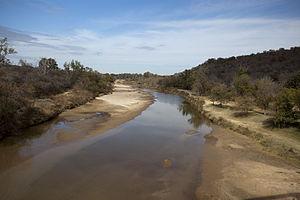
Le comté de Parker, en anglais : Parker County, est un comté situé au nord de la partie centrale de l'État du Texas aux États-Unis. Fondé le 12 décembre 1855, son siège de comté est la ville de Weatherford. Selon le recensement des États-Unis de 2010, sa population est de 116 927 habitants. Le comté a une superficie de 2 357 km², dont 2 339,9 km² en surfaces terrestres. Il est baptisé en référence à Isaac Parker, personnalité politique de la république du Texas.